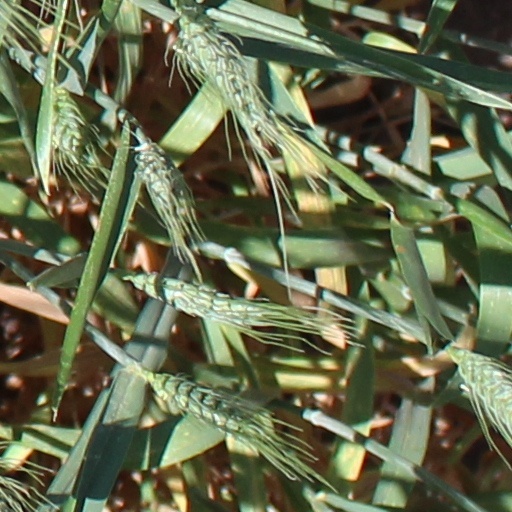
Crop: wheat